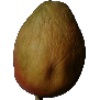
Label: Papaya 1